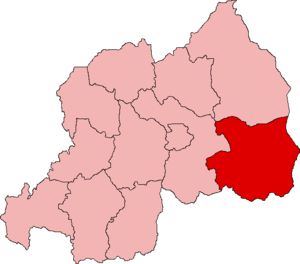
La Province de Kibungo était, de 2002 à 2006, la dénomination de l'une des 12 provinces du Rwanda. Kibungo en était la « capitale ».